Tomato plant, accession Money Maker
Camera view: bottom (45 deg); turntable rotation: 150 degrees
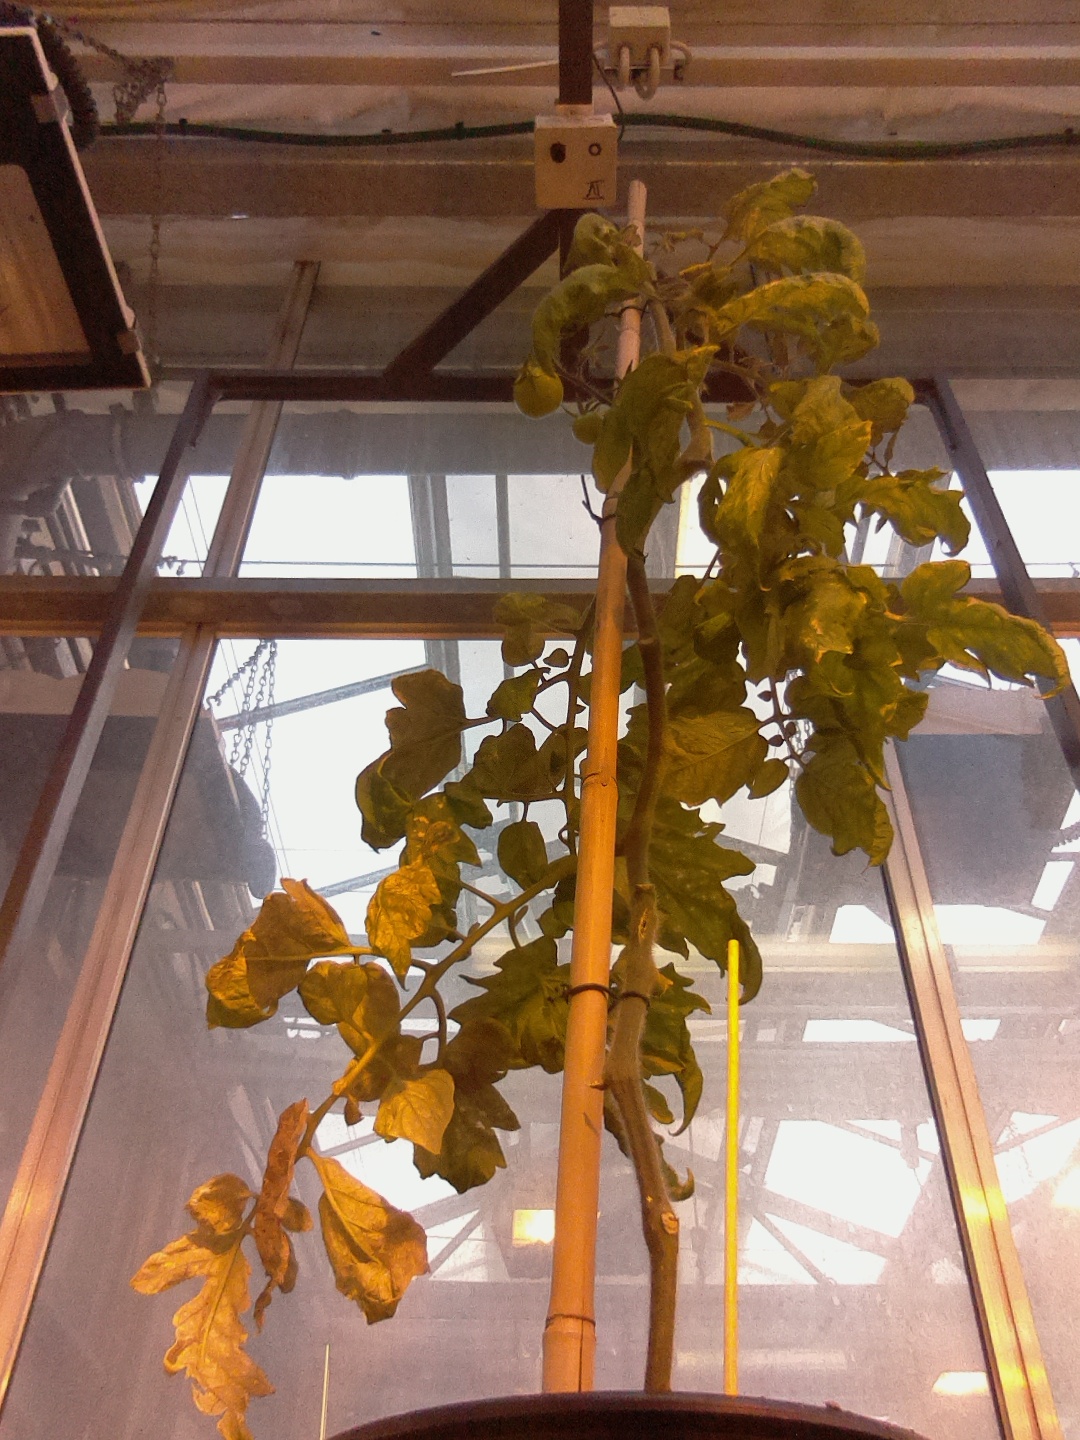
BBCH growth stage 76: 60%-70% of final fruit size